Federal Hotel, Childers

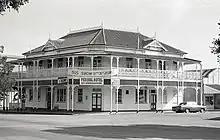
Federal House, in Childers, Queensland, 1975.

The Federal Hotel is a two-storey timber hotel on a major street intersection at Childers and was constructed for hotelier William Ashby, following the redevelopment of the town centre after a major fire in 1902.